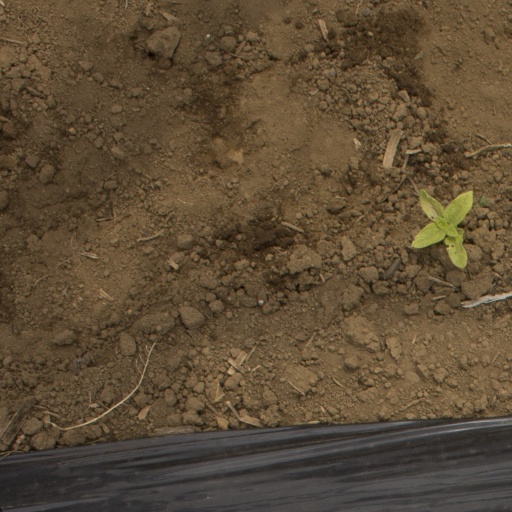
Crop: Jerusalem artichoke